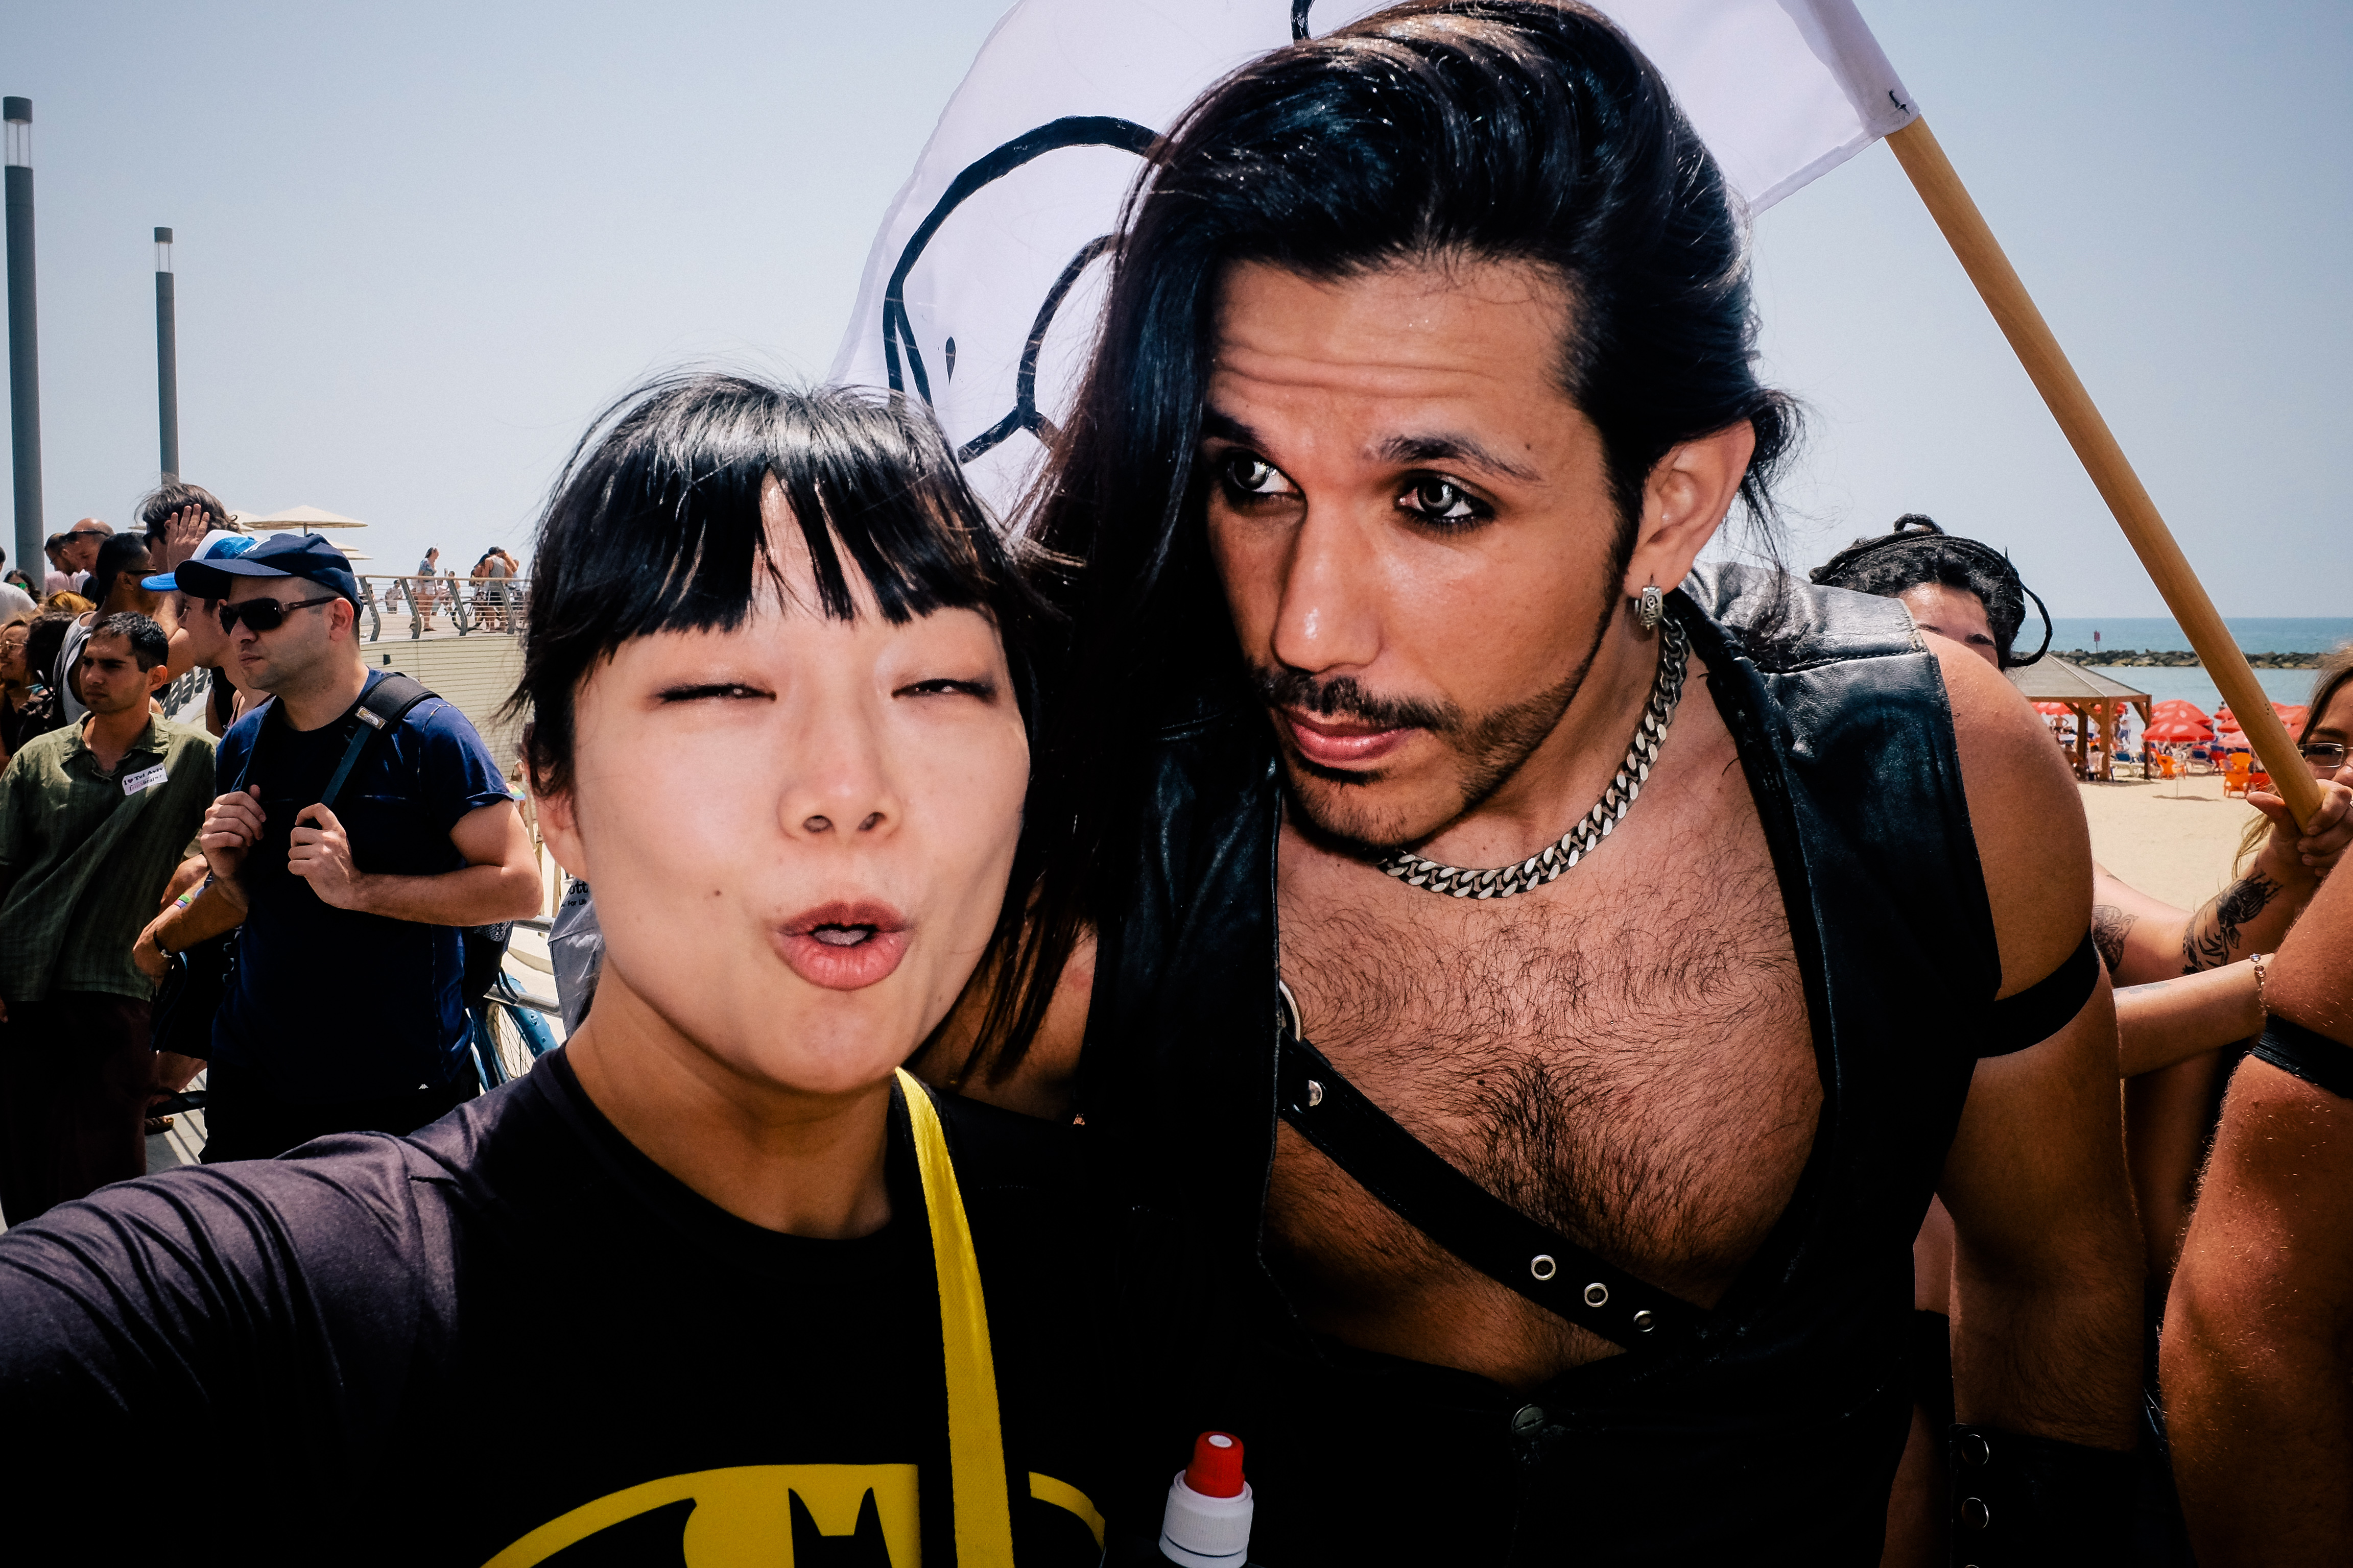
music, street, crowd, fujifilm, parade, streetphotography, eyes, candid, selfie, singing, x100s, tlv, prideparade, eyecontactlenses, closedeyes, social group